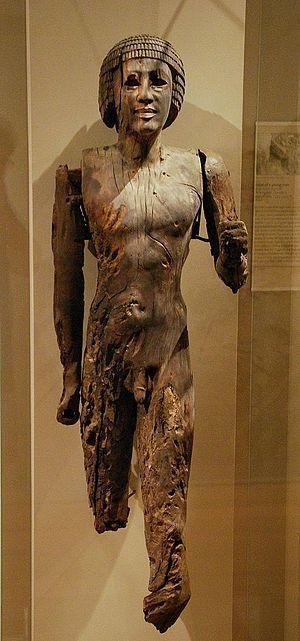
Senedjemib Mehi est un vizir de l'Égypte antique sous le règne du pharaon Ounas de la Vᵉ dynastie. Comme son père vizir avant lui sous le règne précédent, il portait également le titre de Directeur de tous les travaux du roi. Il est donc tout à fait probable qu'il soit l'architecte en chef qui a supervisé la construction de la pyramide d'Ounas à Saqqarah.